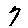
Label: 7